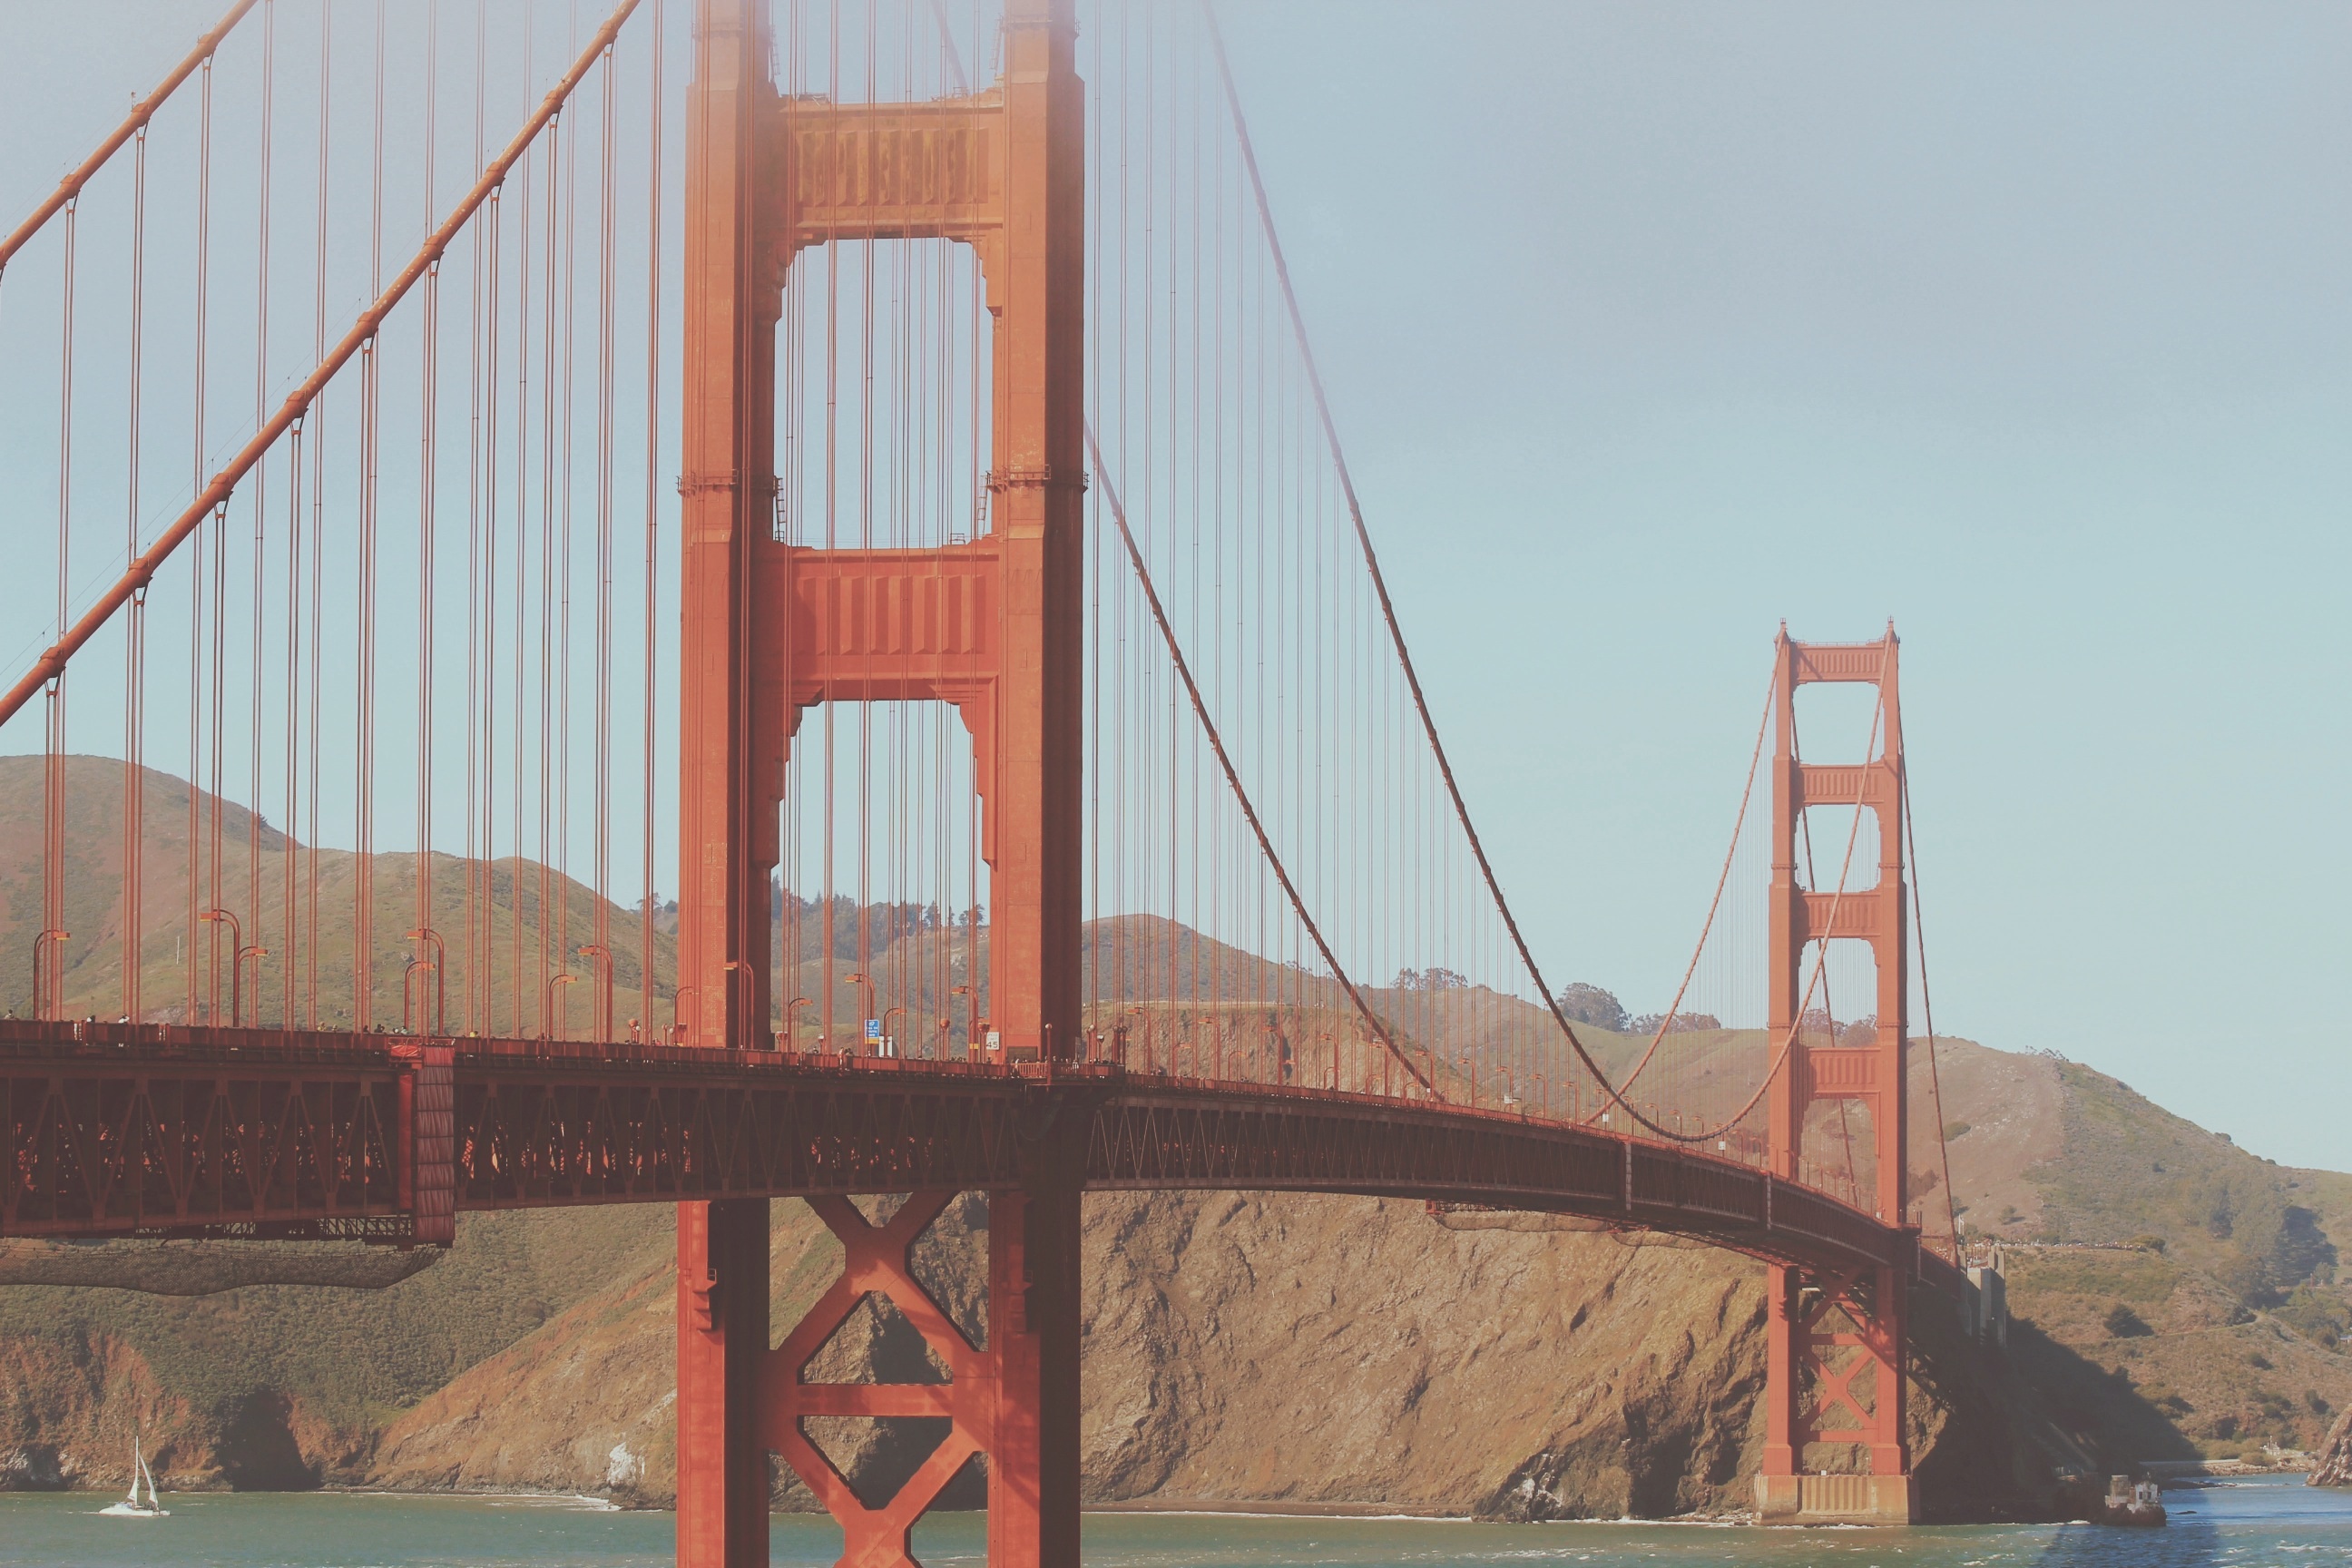
bridge, mast, cable stayed bridge, nonbuilding structure